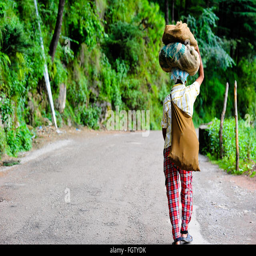
a man walking away , climbing in a forest road , carrying heavy sacks on his head